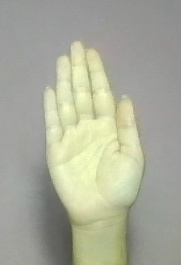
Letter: seen